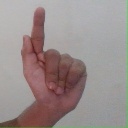
अक्षर: ळ